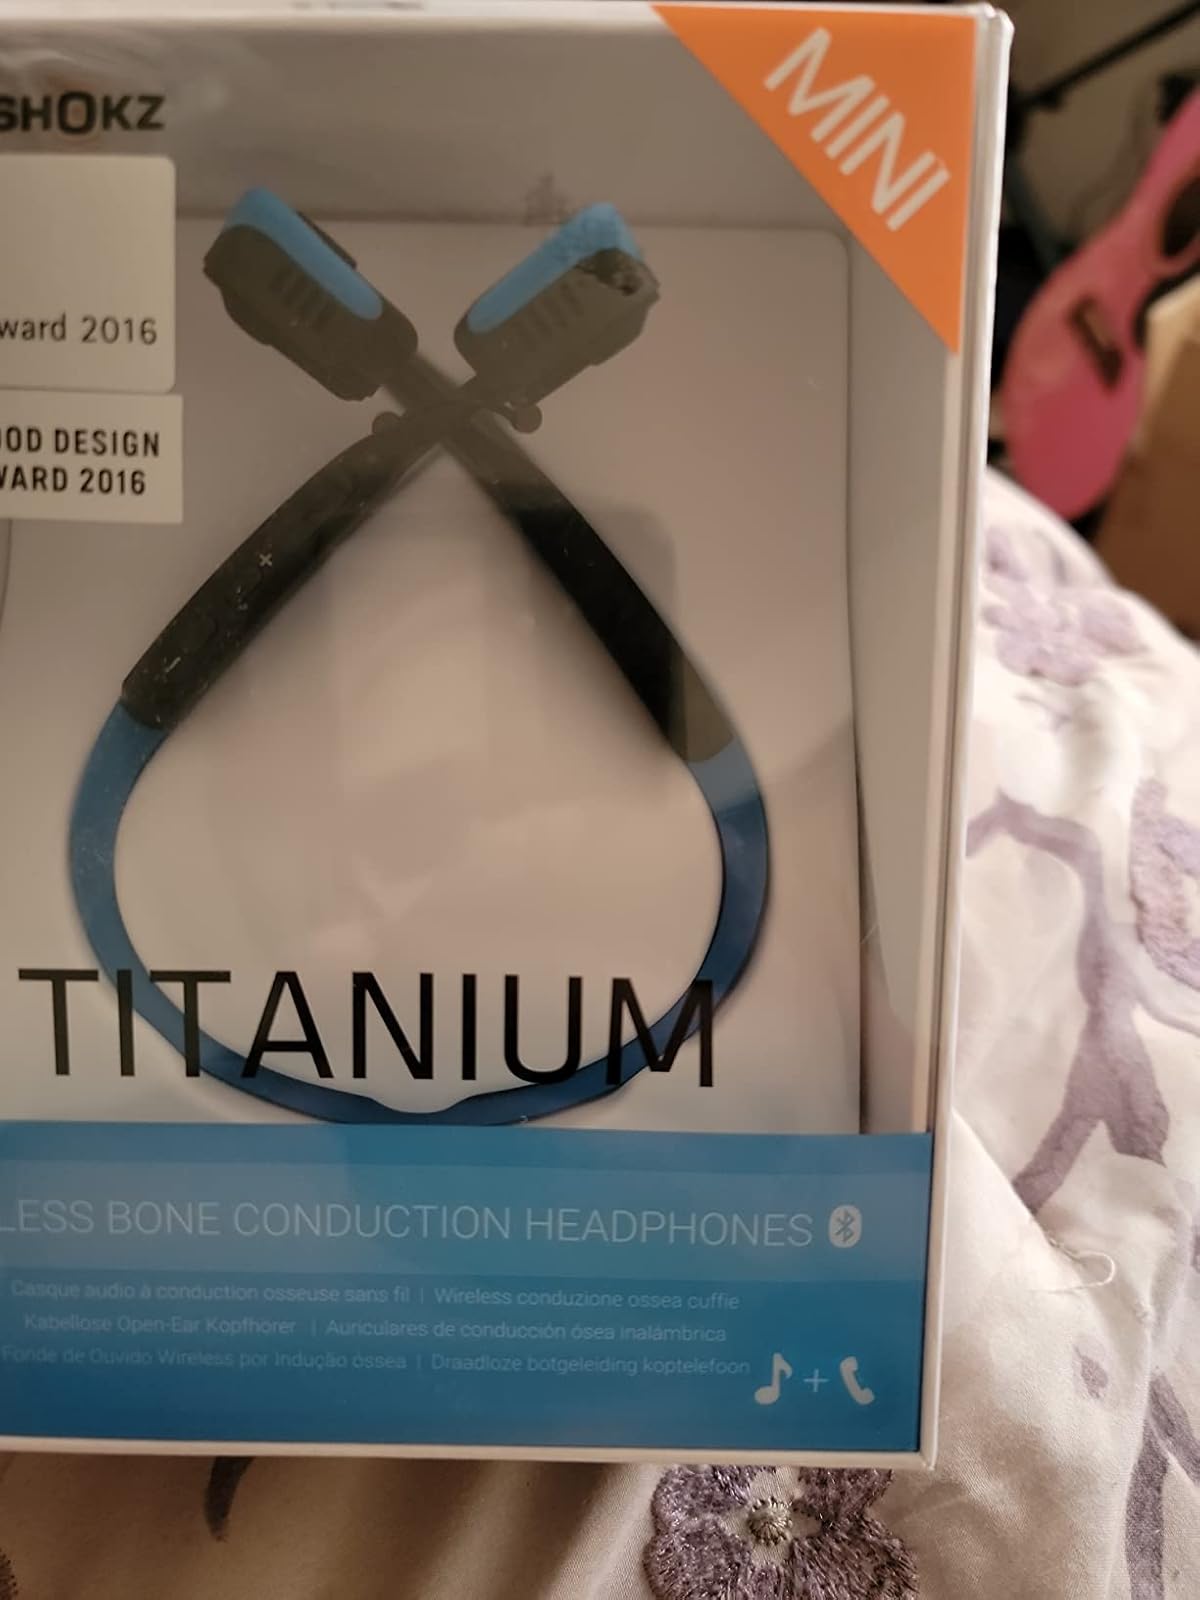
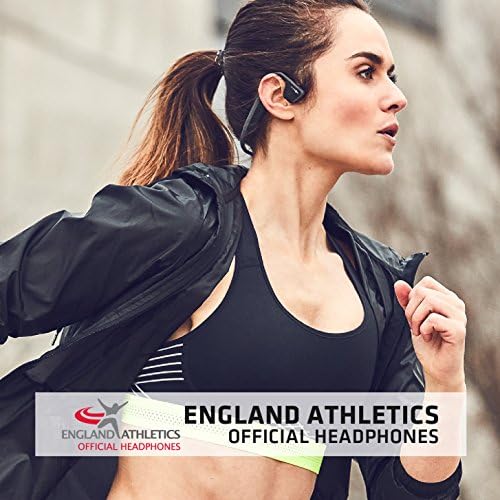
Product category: headphones
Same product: no